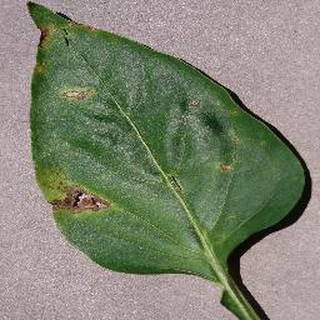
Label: bell_pepper_bacterial_spot